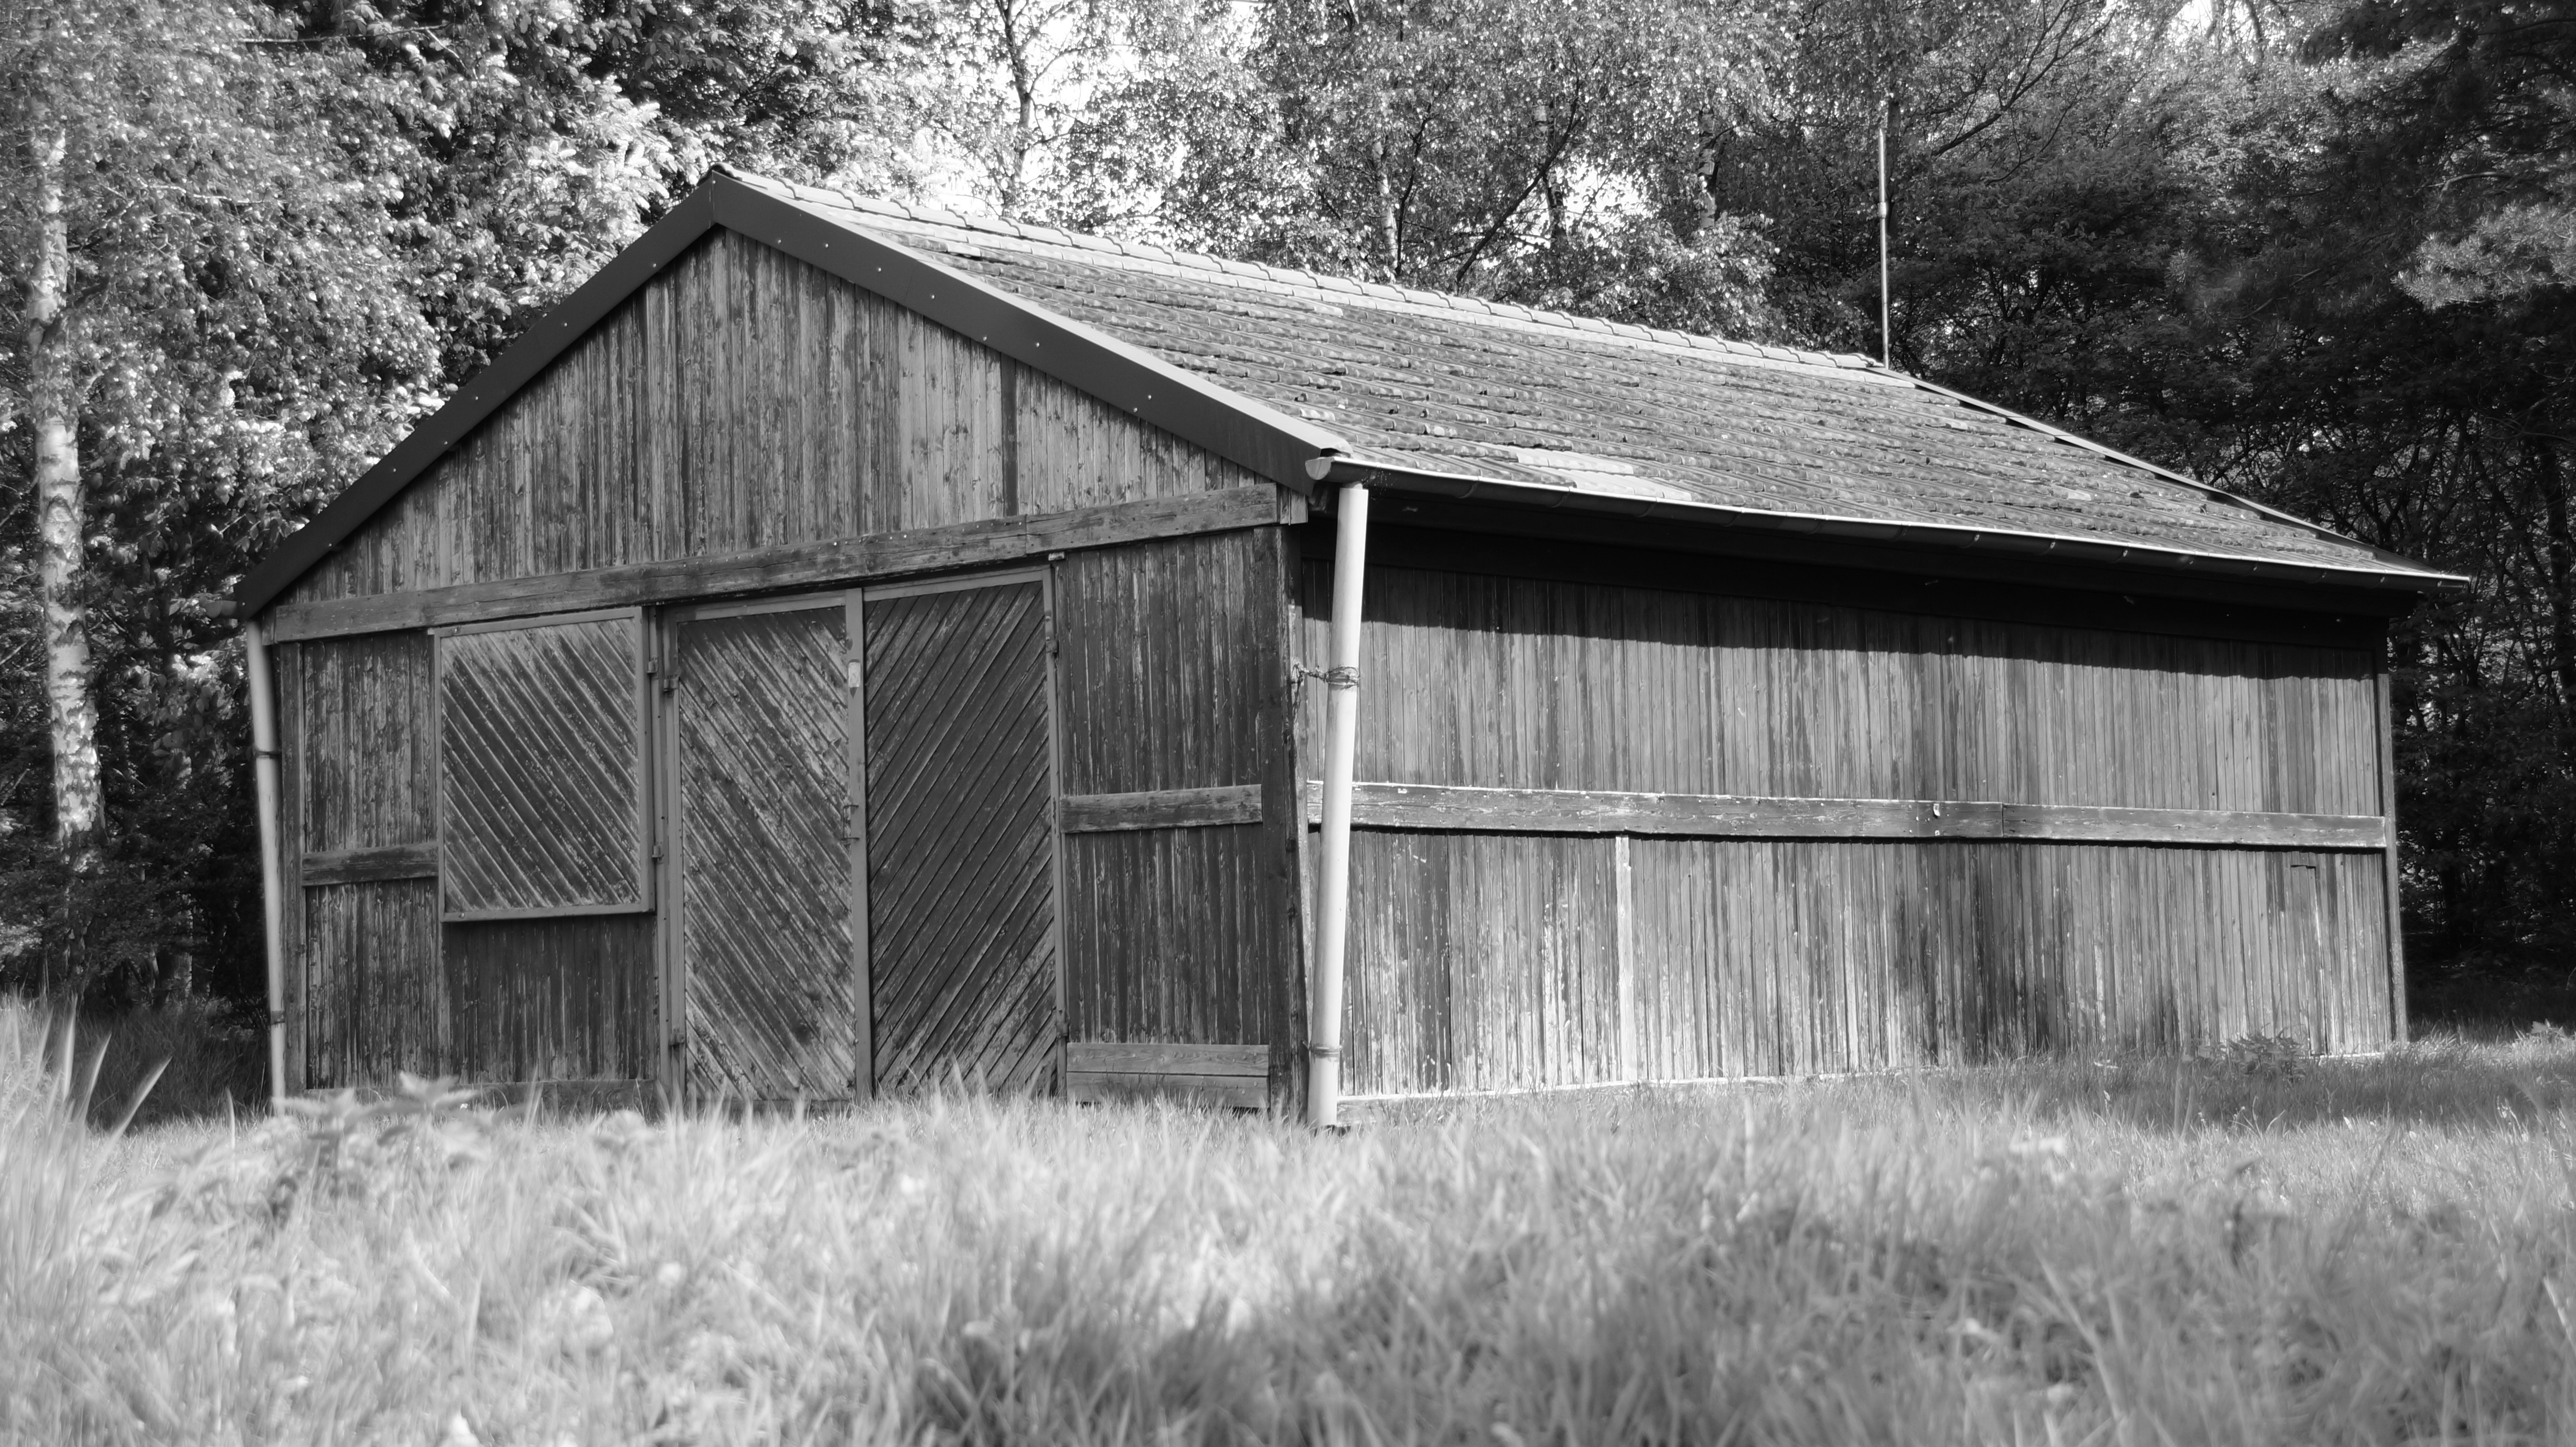
black and white, farm, house, building, old, barn, home, shed, hut, shack, cottage, monochrome, farmhouse, outhouse, log cabin, rural area, scheuer, monochrome photography, outdoor structure